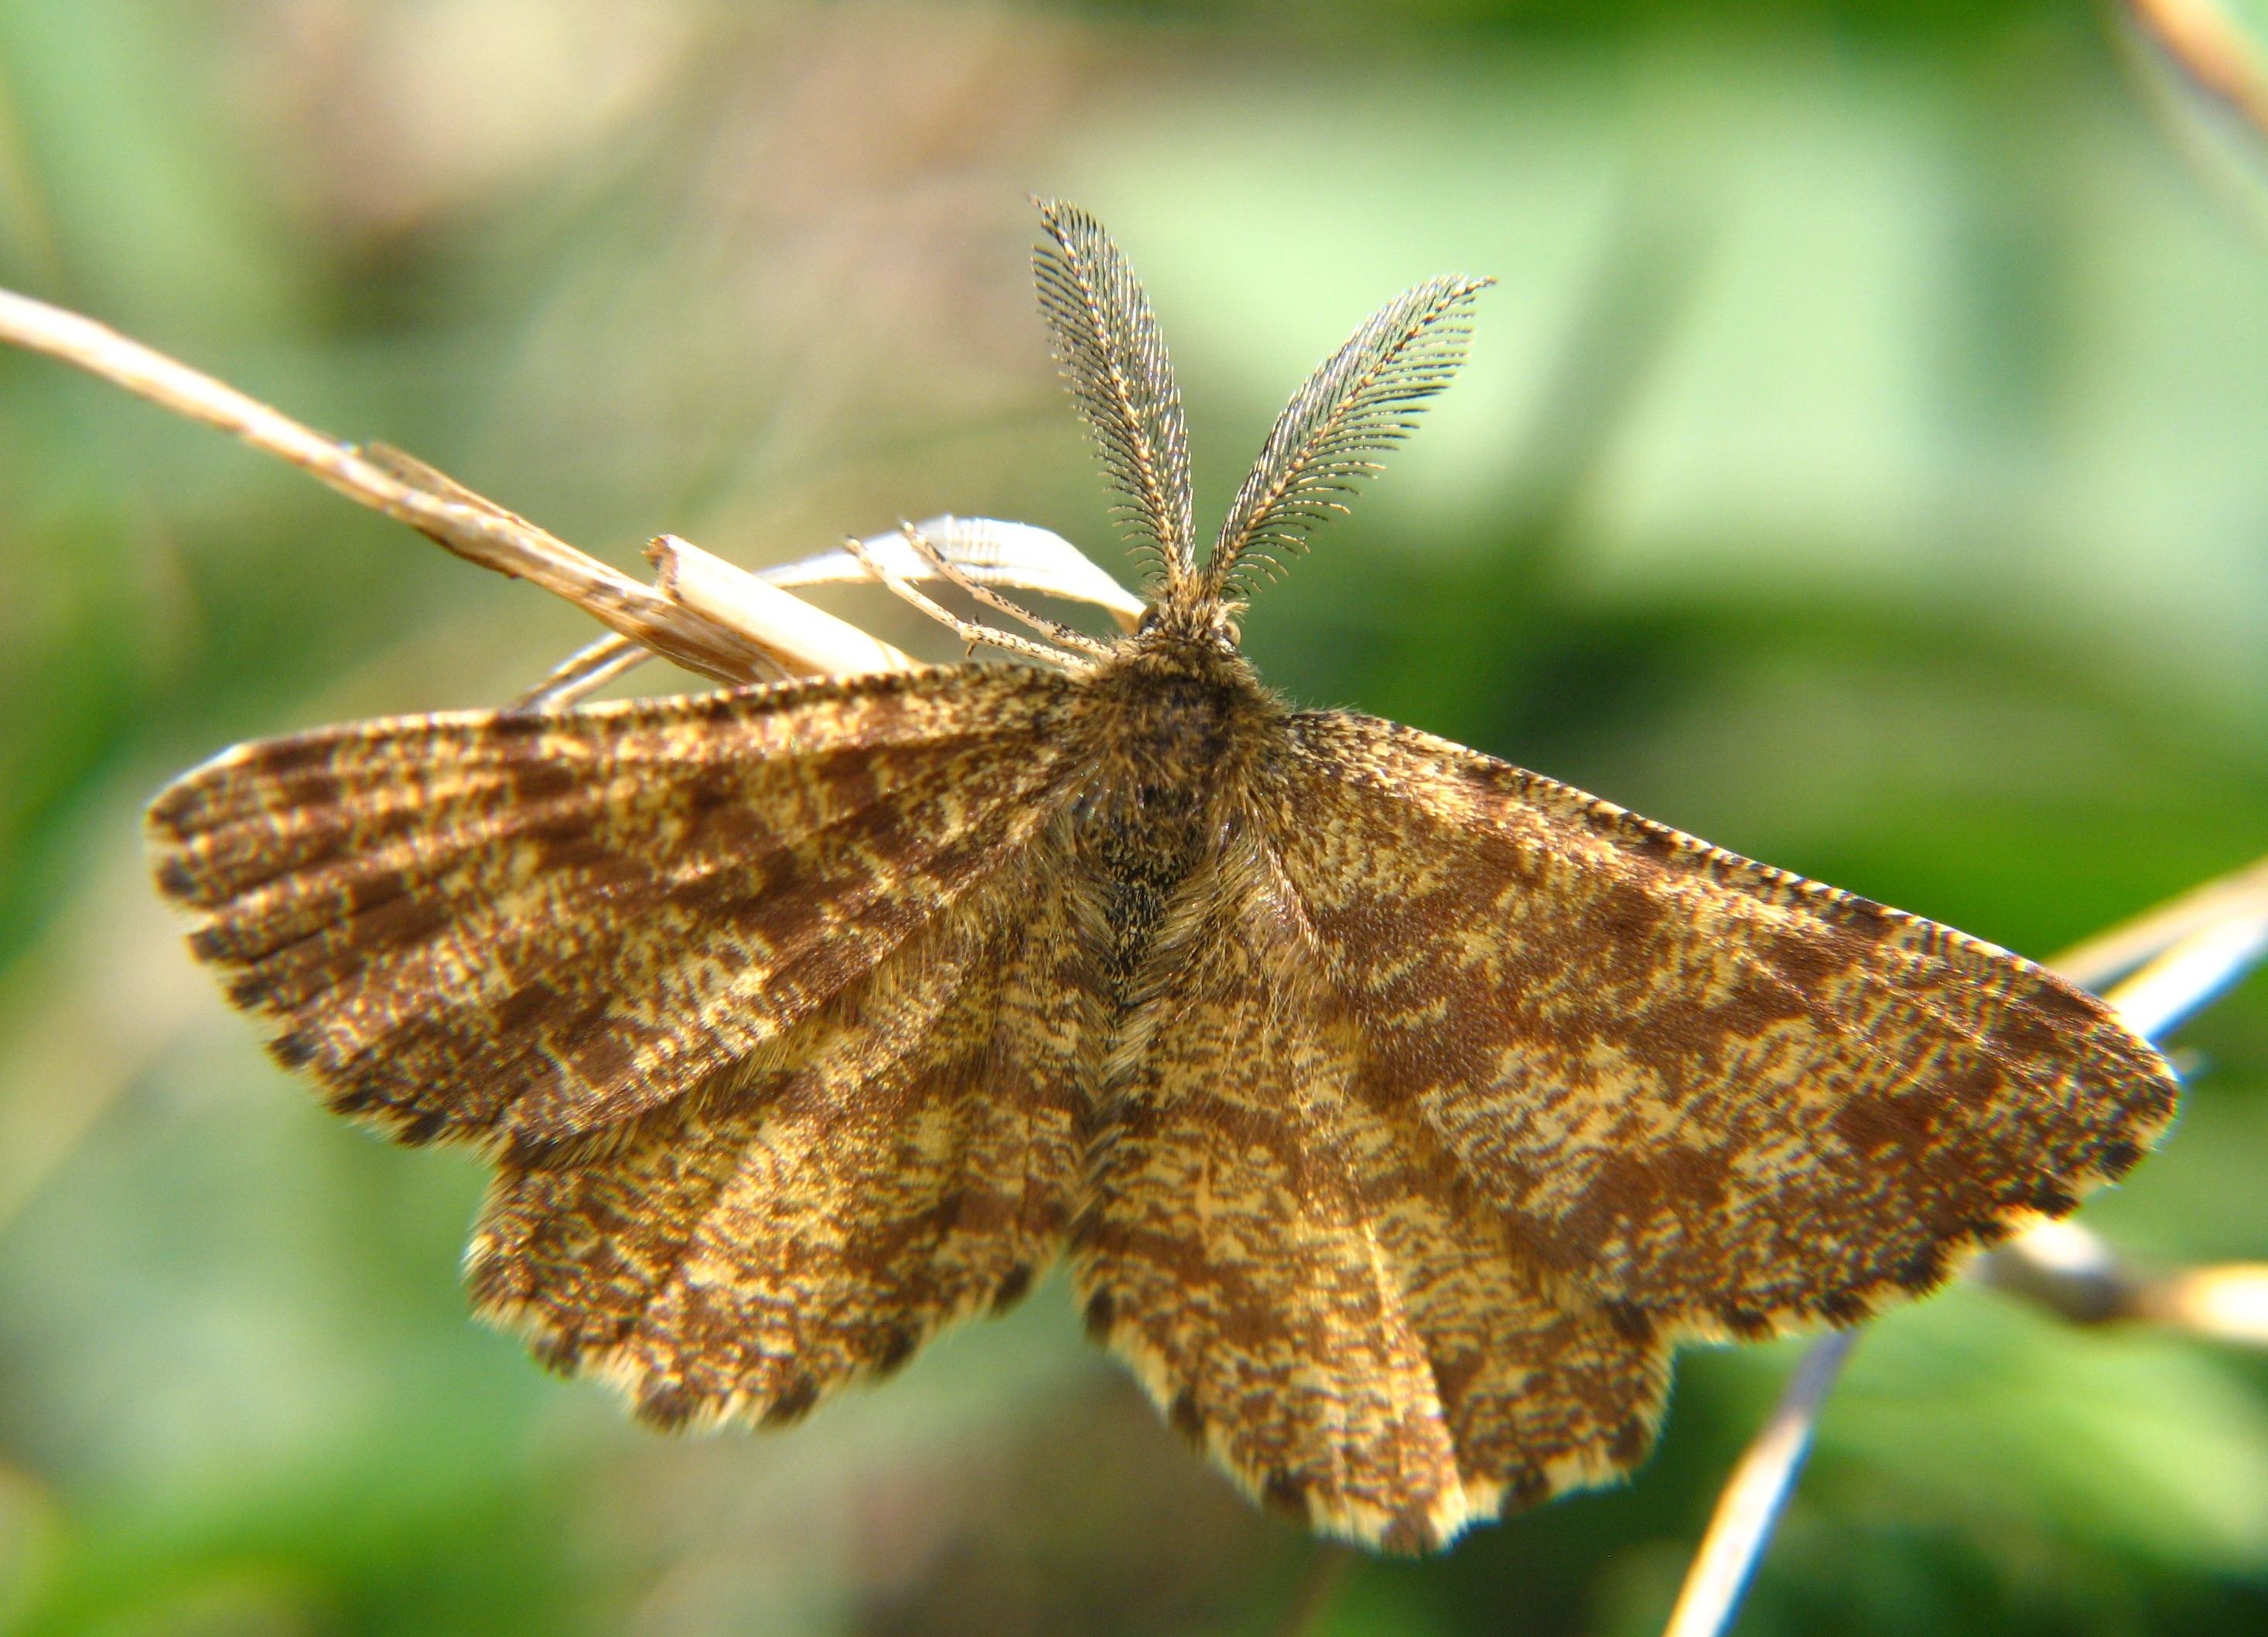
nature, wing, leaf, animal, insect, macro, brown, moth, butterfly, hanging, fauna, invertebrate, close up, hairy, pieridae, macro photography, arthropod, pollinator, moths and butterflies, lycaenid, brush footed butterfly, colias